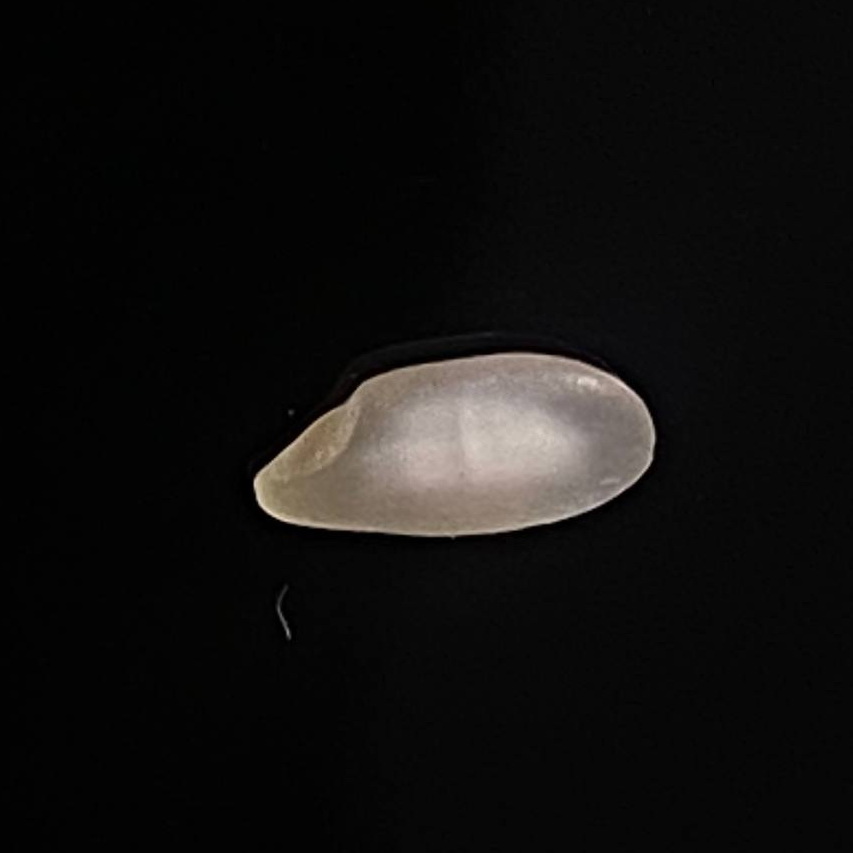
Rice variety: Bashful